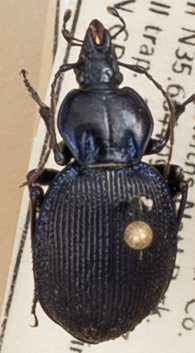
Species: Sphaeroderus stenostomus lecontei
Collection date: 2022-05-24
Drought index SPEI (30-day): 0.302
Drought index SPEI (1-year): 0.662
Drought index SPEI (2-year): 1.34